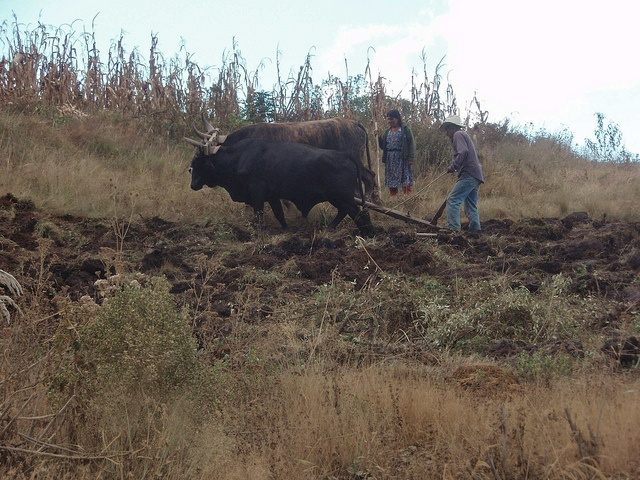
Some people plowing a field with two bulls.
2 farmers plow the land with the help of cattle
The farmers are working the land with their animals.
Two people with tow ox tied to a plow.
People plowing the field with their two oxen.